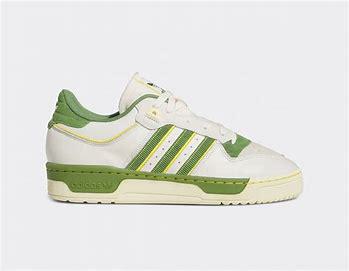
Brand: Adidas
Model: Rivalry